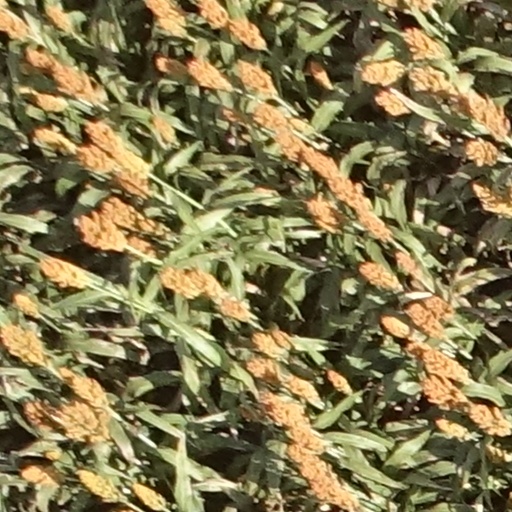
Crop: sorghum